Coeruleodraco

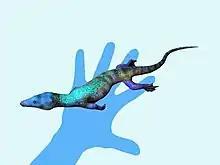
Life reconstruction of "C. jurassicus" compared to a human hand

The skull had a short, pointed snout with about 38 teeth on each side (a low number by choristodere standards). It also had two nares (nostril holes). While paired nares are standard in most reptile groups, almost all other choristoderes (except "Lazarussuchus") typically have one single hole in the skull for the nostrils, making "Coeruleodraco"'s retention of paired nares a plesiomorphic ("primitive") feature relative to most other choristoderes. In common with other choristoderes, "Coeruleodraco" has elongated prefrontal bones which meet each other at the top of the snout, separating a pair of small, triangular nasal bones in the process. The nasals are so reduced in size (especially compared to "Philydrosaurus") that they are completely surrounded by the prefrontals and premaxillary bones, and fail to contact the toothed maxillary bones. The postorbital and postfrontal bones (which lie behind the eye) are separate from each other; in many other choristoderes these bones fuse into a single postorbitofrontal bone. The rear of the skull is not particularly unusual, with each side of the skull having two holes known as temporal fenestrae (as with other diapsids). The upper temporal fenestra is not elongated (unlike neochoristoderes), but the lower temporal fenestra is low and long. The rear edge of each upper temporal fenestra was formed by the squamosal bone, which was ornamented with small spines.